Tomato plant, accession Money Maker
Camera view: tilt-top (135 deg); turntable rotation: 30 degrees
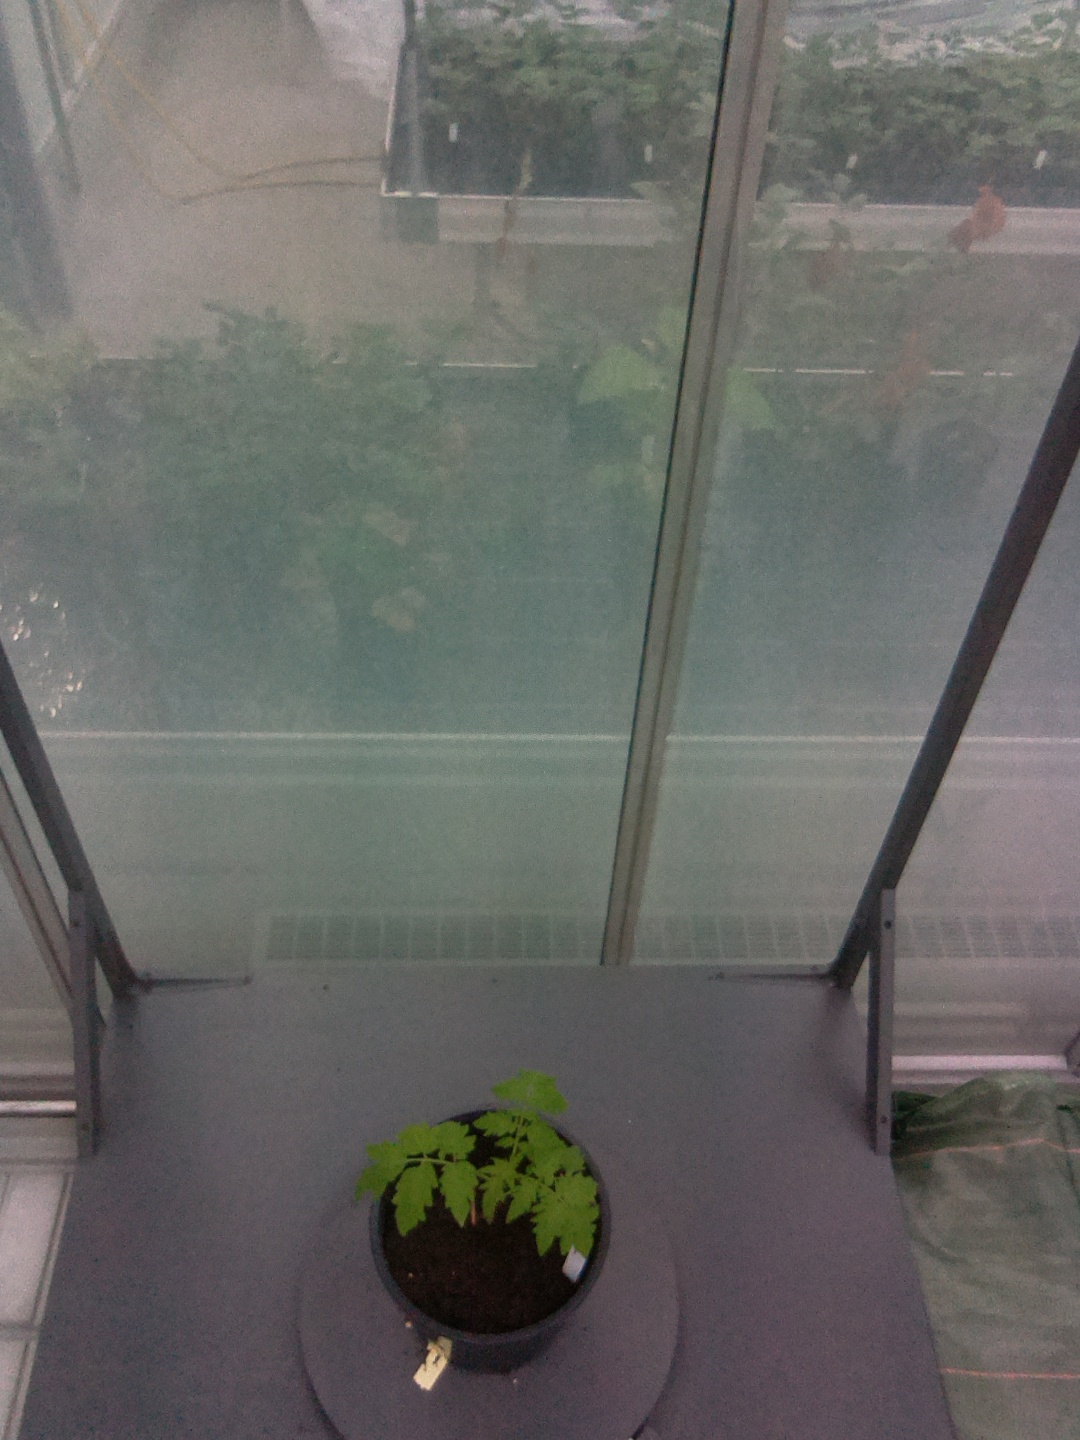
BBCH growth stage 13: 6 of true leaves visible